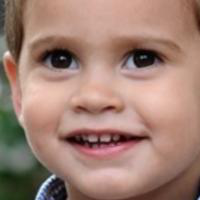
Age group: age 01-10